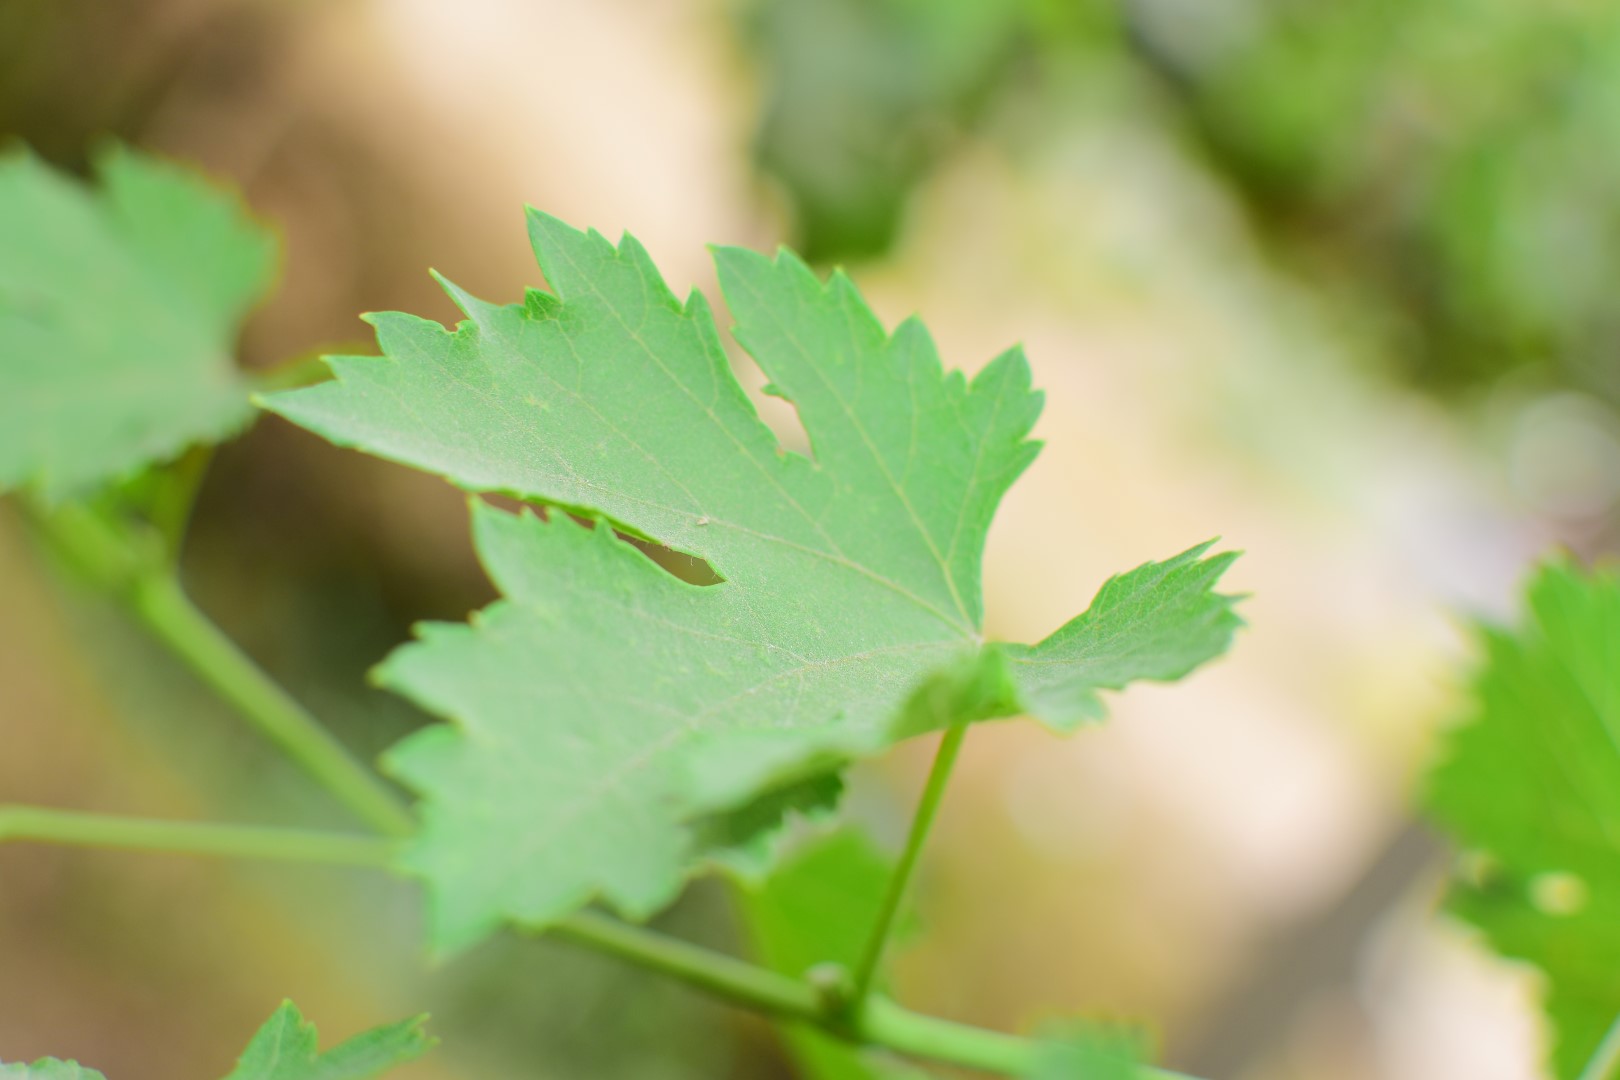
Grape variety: Kamali